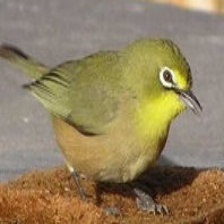
Species: MALAGASY WHITE EYE
Scientific name: ZOSTEROPS MADERASPATANUS